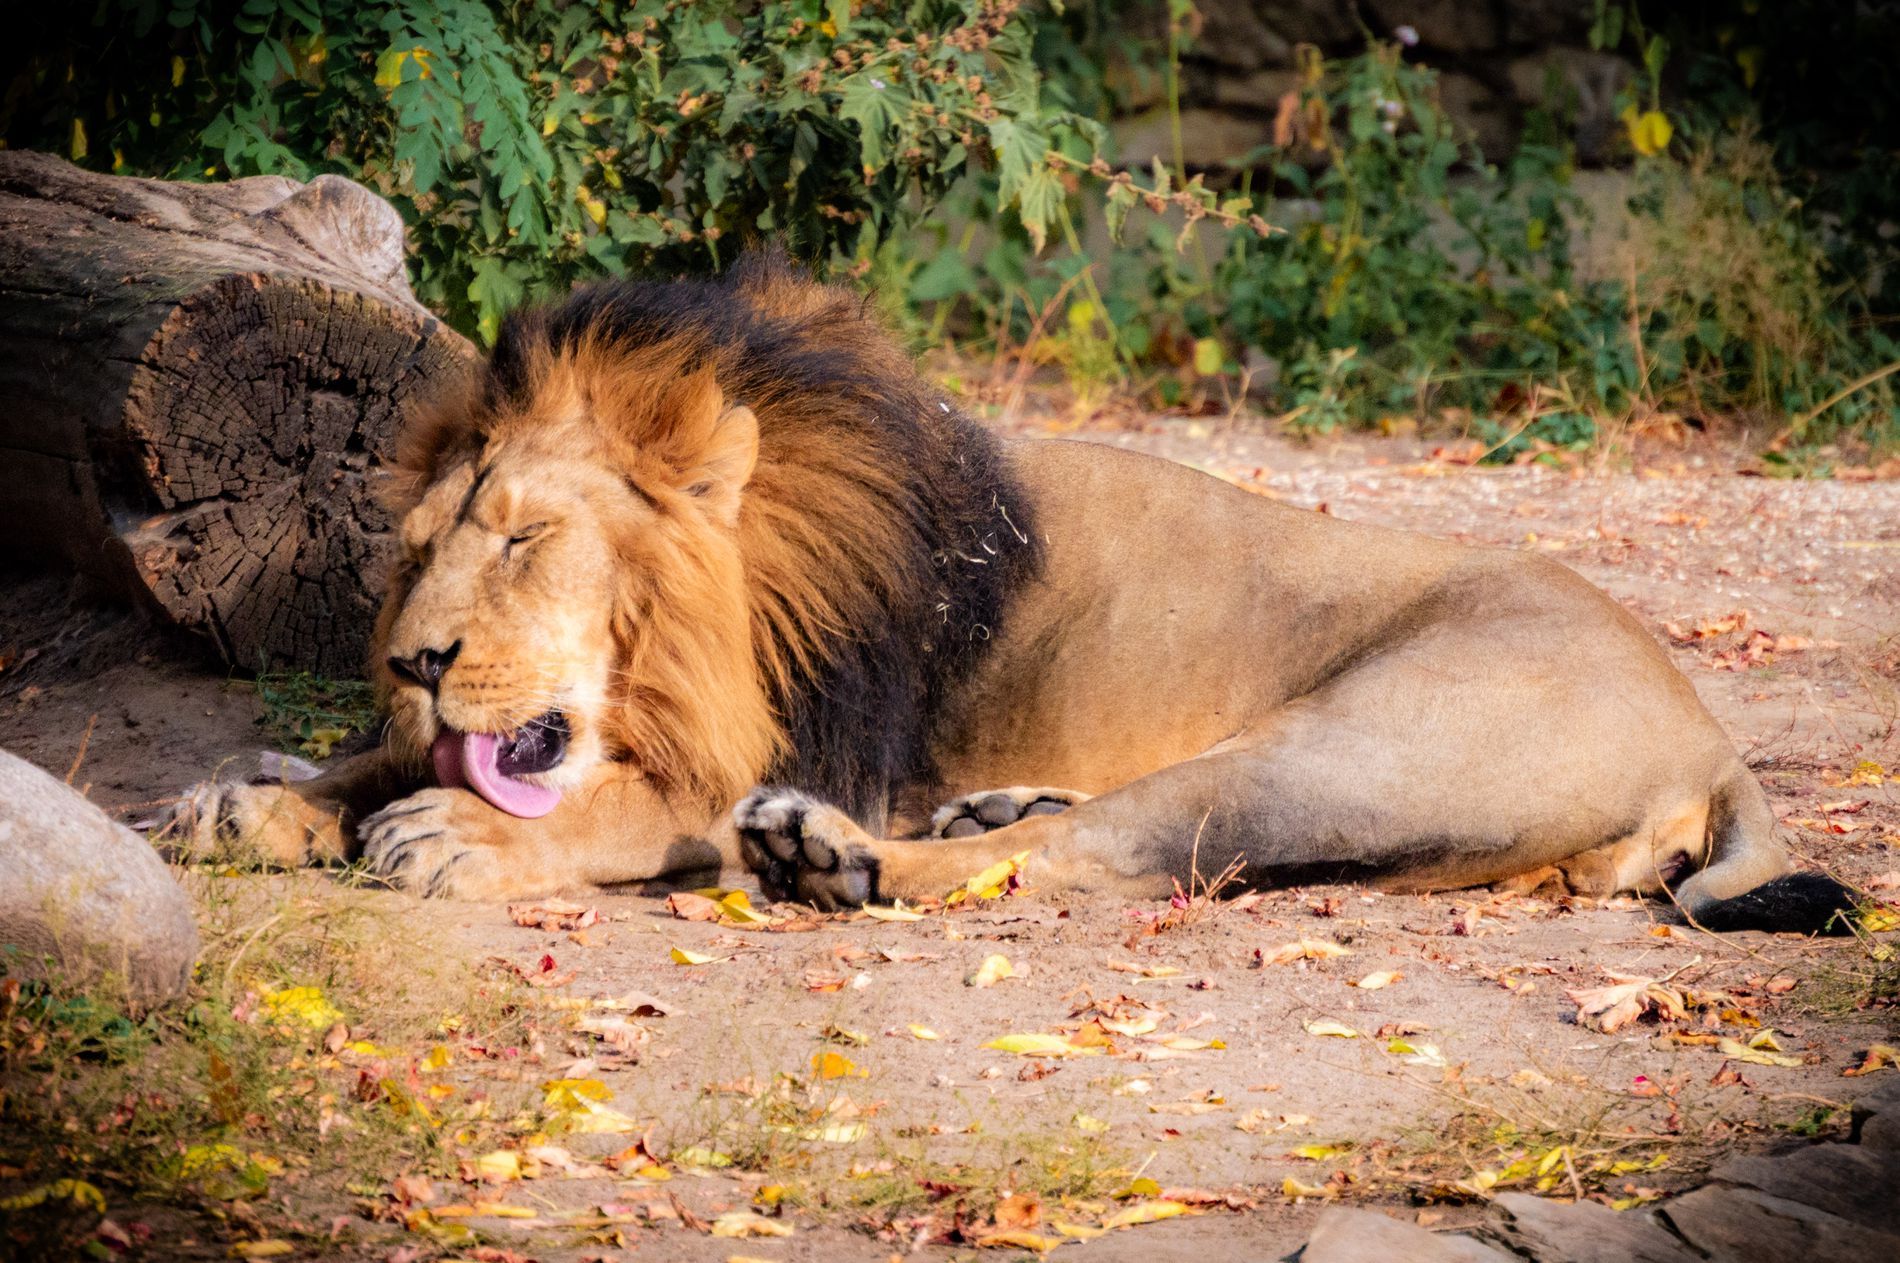
Resting King in the Wild
The photo shows a lion resting calmly on the ground in an outdoor area like a wildlife park. The lion has a big, dark mane and a golden-brown body. It is lying on its side, looking relaxed, with its head near a big, old tree log. The lion is licking one of its front paws. Around the lion, there are bushes and grass.
The shot is taken from a medium level, which clearly shows the lion's whole body while still making it feel close. The color palette is warm and natural. The lion's golden fur, the brown log, and the green background make the photo look natural and clear.
Labels: Animal, Lion, Mammal, Wildlife, Zoo, Soil, Outdoors, Plant, Vegetation, Log
Camera: NIKON CORPORATION NIKON D3200
Lens: 55.0-200.0 mm f/4.0-5.6, AF-S DX Zoom-Nikkor 55-200mm f/4-5.6G ED
Aperture: F5.6
Exposure: 1/1000 sec
ISO: 1100
Focal length: 200.0 mm